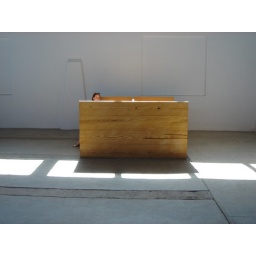
Bryne sitting on the bed Donald Judd designed for his kids in Marfa